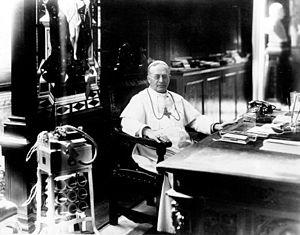
L'Édition Vaticane est une publication officielle du Vatican ainsi que des livres de chant en grégorien pour l'Église universelle, effectuée au début du XXᵉ siècle, surtout un graduel et un antiphonaire sortis sous le pontificat de Pie X en 1908 et 1912.